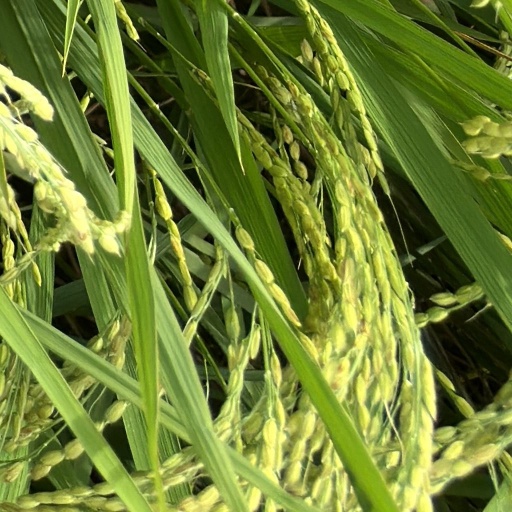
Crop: rice